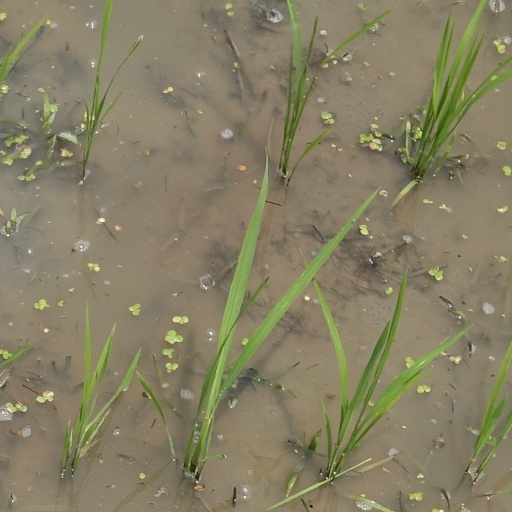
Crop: rice